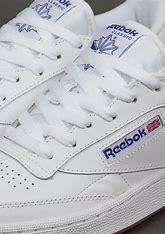
Brand: Reebok
Model: Club C